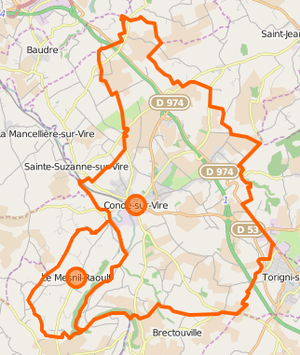
commune nouvelle de Condé-sur-Vire
Condé-sur-Vire est une commune française, située dans le département de la Manche en région Normandie, peuplée de 4 027 habitants.